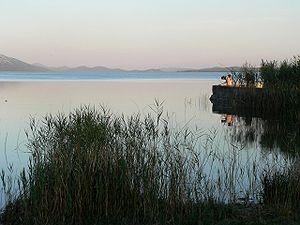
Le Lac de Vrana, situé en Dalmatie, tout au sud du Comitat de Zadar, est le plus grand lac de Croatie.
Cet article recense les zones humides de Croatie concernées par la convention de Ramsar.